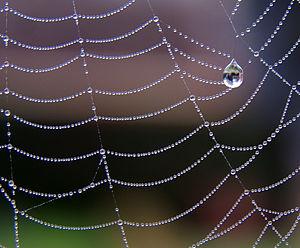
En mathématiques, la chaînette est une courbe plane transcendante, qui correspond à la forme que prend un câble lorsqu'il est suspendu par ses extrémités et soumis à une force gravitationnelle uniforme. On lui donne parfois le nom de vélaire.